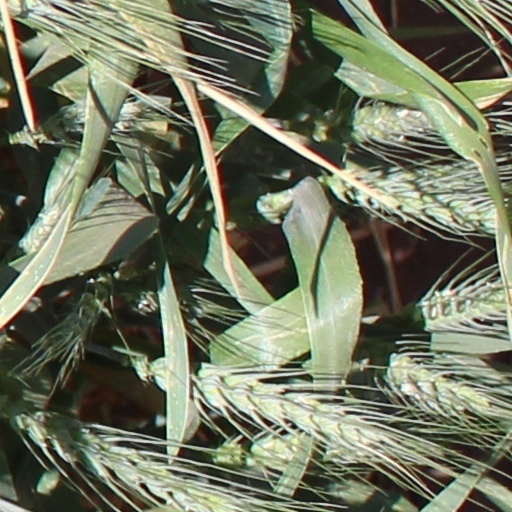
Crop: wheat